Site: brandenburg
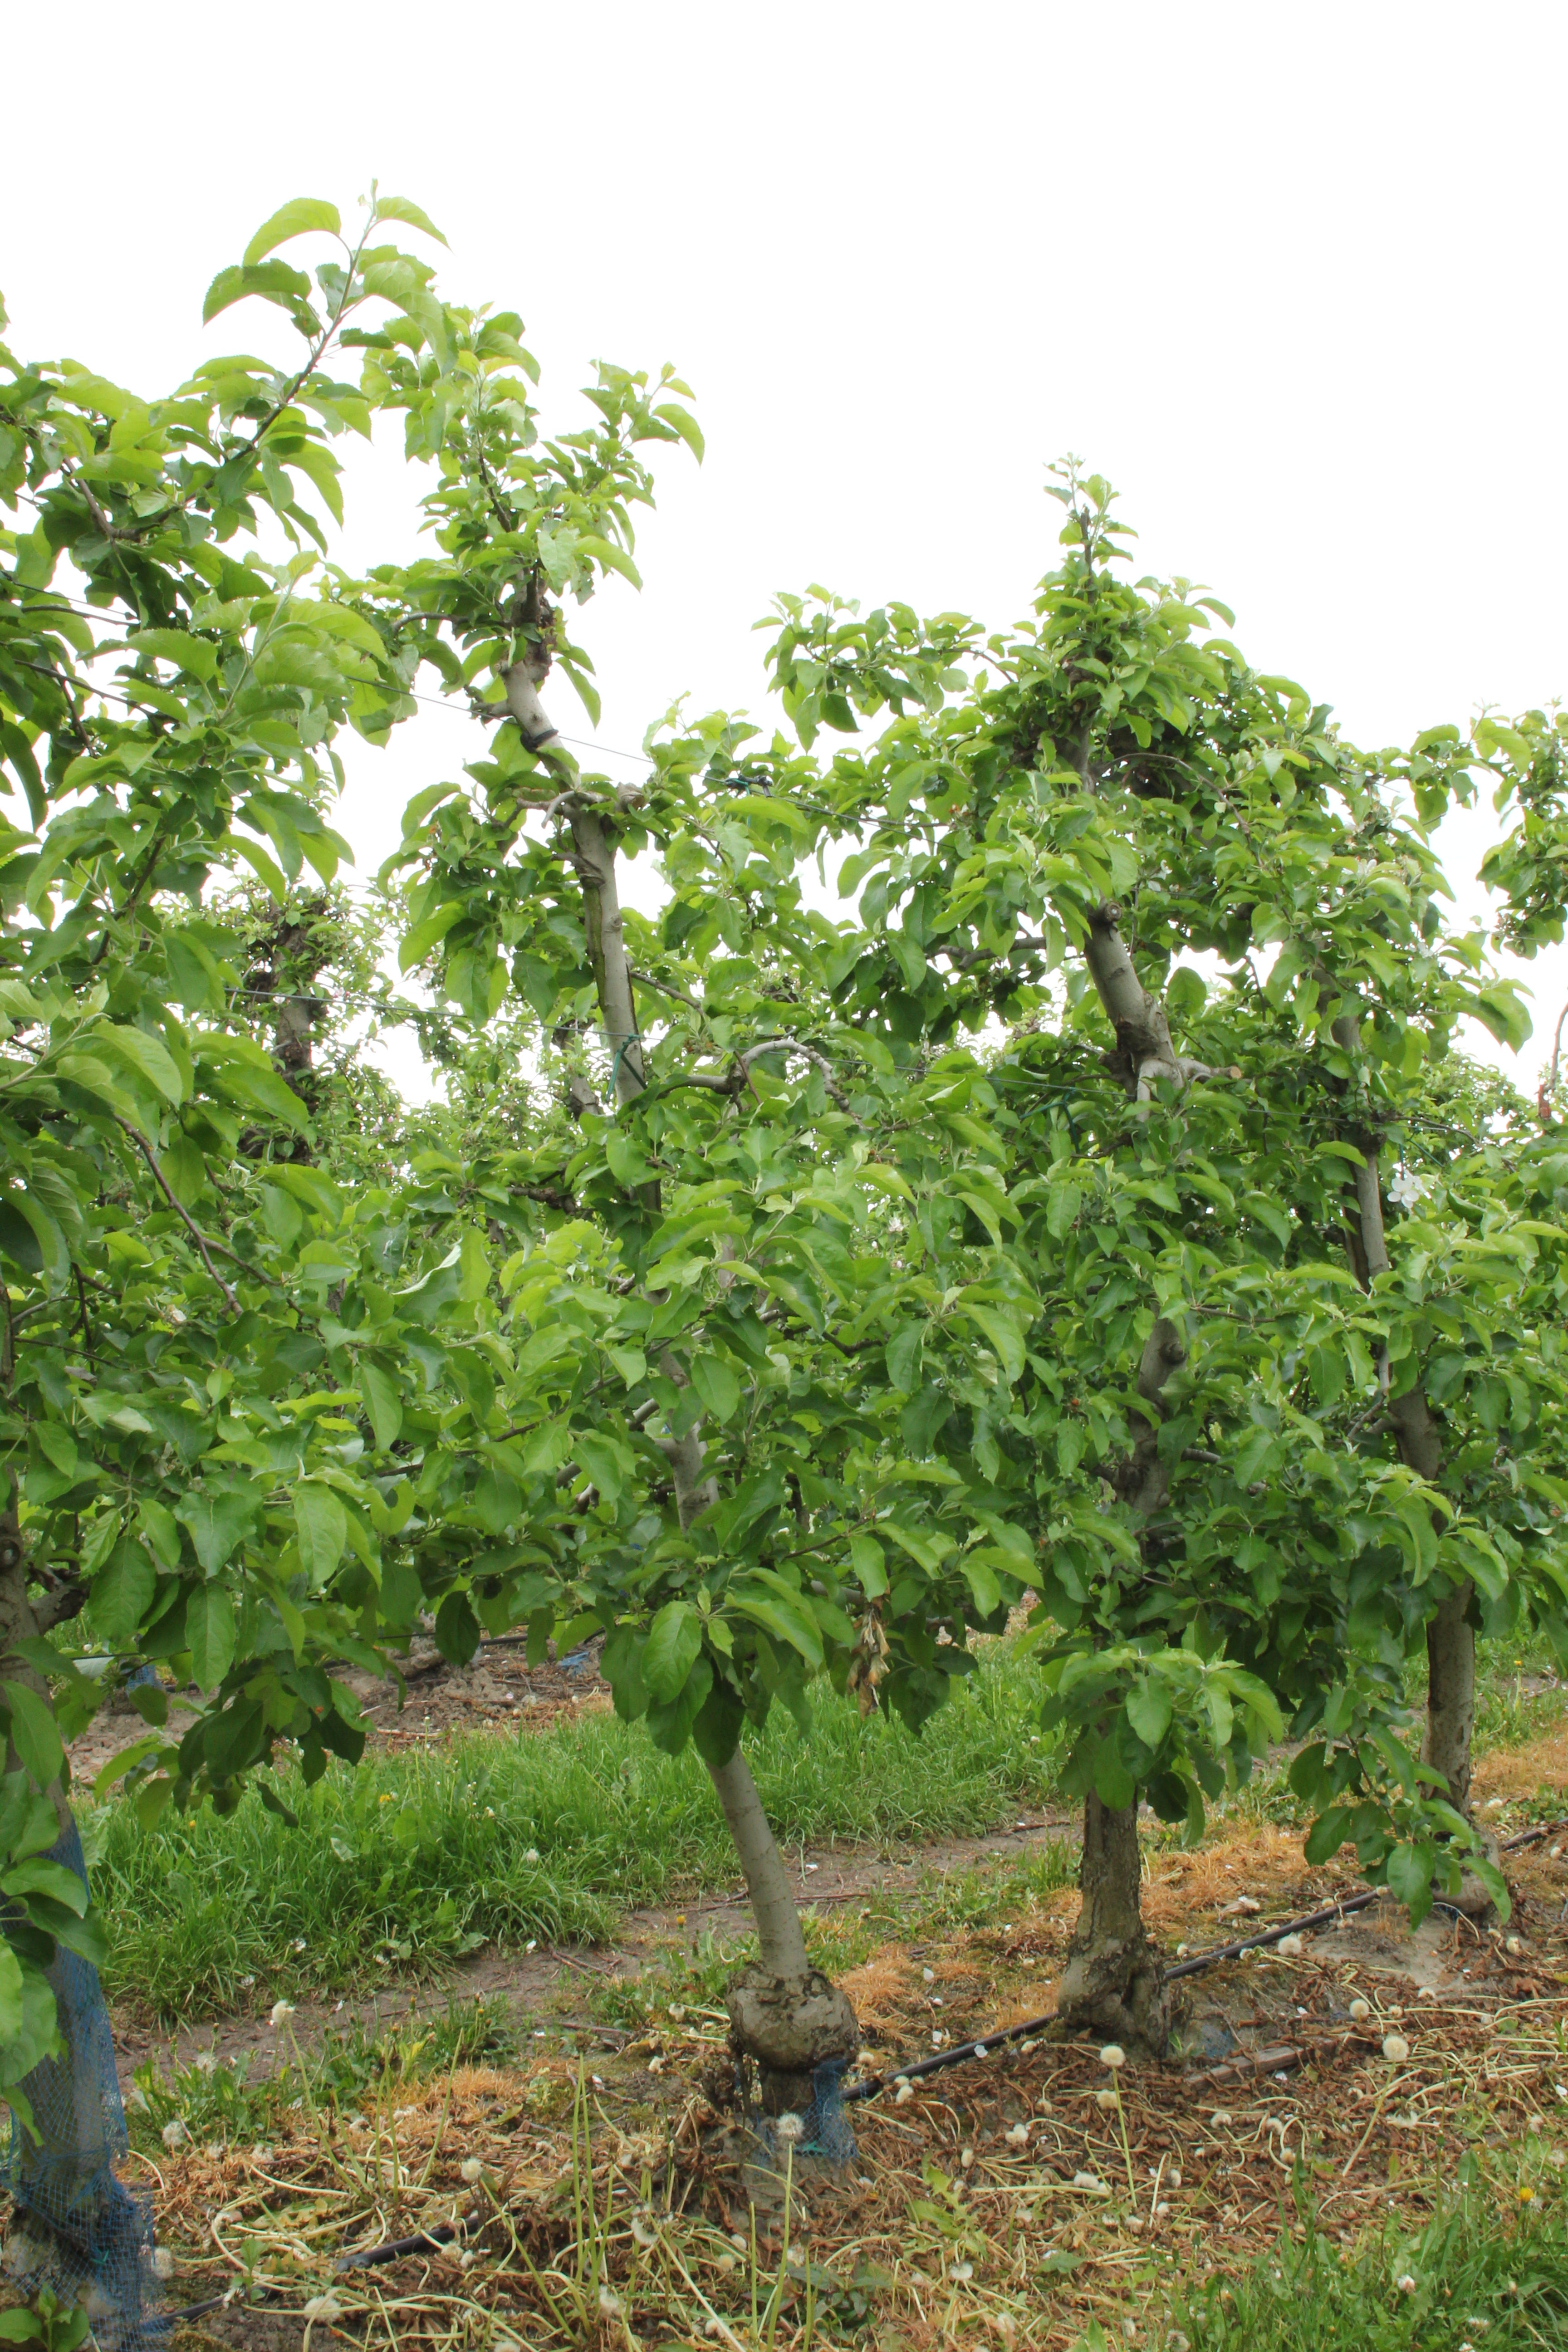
Growth stage (BBCH 67): Flowering